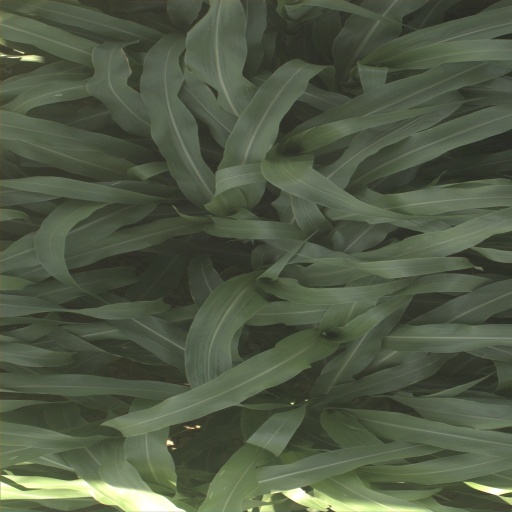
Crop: sorghum